Guy of Lusignan

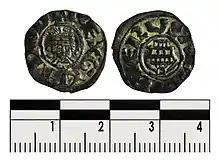
The coin reads REX GVIDO D on the inverse. On the reverse, EIERVSALEM is inscribed around the Holy Sepulchre.

Tyre's defender, Conrad of Montferrat, the brother of Sibylla's first husband William, denied sanctuary to Guy and Sibylla, who camped outside the city walls for months. Guy then took the initiative, beginning the siege of Acre in anticipation of the arrival of the vanguard of the Third Crusade, but James of Avesnes, Louis III of Thuringia and various other crusaders who came to Jerusalem questioned his claim to the throne. An epidemic struck the crusaders' camp in 1190, and Queen Sibylla died on 25 July; her daughters also died just a few days later. As soon as Sibylla was dead, Conrad challenged Guy for the throne. Conrad of Montferrat then decided to marry Sibylla's half-sister Isabella. However, Guy still wanted to be recognized as king. Conrad and Isabella then returned to Tyre.